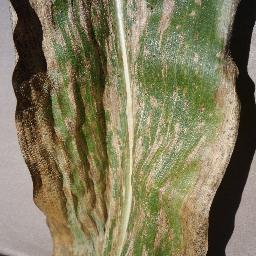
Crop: corn
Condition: (maize)_cercospora_spot_gray_spot